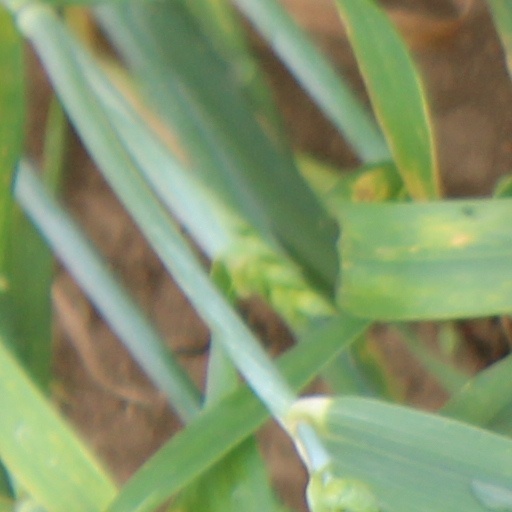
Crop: wheat